New York metropolitan area

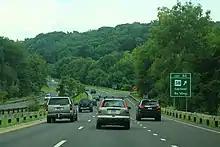
Merritt Parkway southbound in Fairfield County, Connecticut.

The New York metropolitan area is home to many prestigious institutions of higher education. Three Ivy League universities: Columbia University in Manhattan, New York City; Princeton University in Princeton, New Jersey; Yale University in New Haven, Connecticut – all ranked amongst the top 3 U.S. national universities as per "U.S. News & World Report" as of 2018 – reside in the region, as well as New York University and The Rockefeller University, both located in Manhattan; all of the above have been ranked amongst the top 35 universities in the world. Rutgers University, a global university located southwest of Manhattan in New Brunswick and Piscataway, New Jersey, is by far the largest university in the region. New York Institute of Technology is located on two campuses, one in Old Westbury, Long Island and one near Columbus Circle in Manhattan. Hofstra University is Long Island's largest private university. Fordham University, also a Tier-1 university, is the oldest Catholic institution of higher education in the northeastern United States, and the third-oldest university in New York State. The New York City Department of Education is the largest school district in the United States serving over 1.2 million students. The overall region also hosts many public high schools, some of which have been described as among the most prestigious in the country.